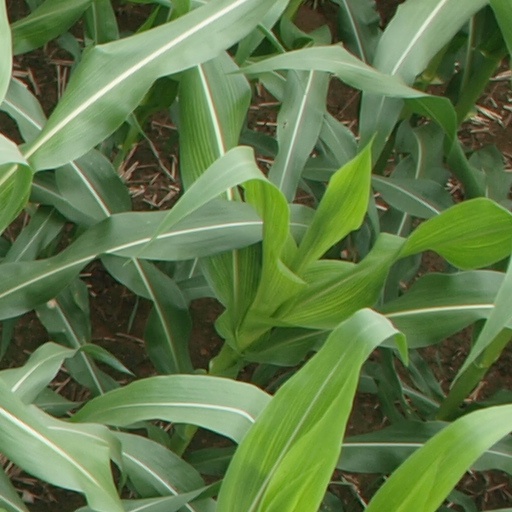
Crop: maize; corn